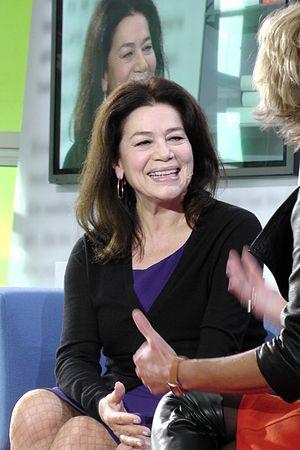
Hannelore Elsner est une actrice allemande.